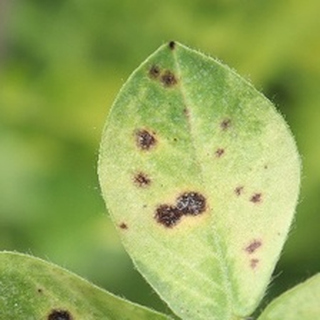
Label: groundnut_late_leaf_spot